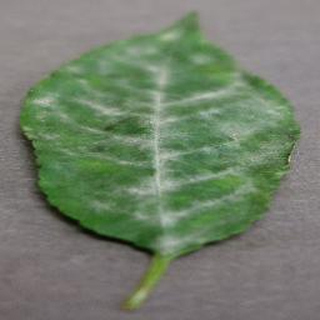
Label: cherry_powdery_mildew